Dean Smith (pilot)

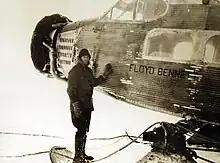
Engineer Elbert J. Thawley standing beside the "Floyd Bennett" airplane

In 1928, Smith was selected as a pilot for the Byrd Antarctic Expedition of 1928–1930 from a list of over 25,000 pilots. Byrd selected Smith not only for his all-weather experience, but because of the respect he had for Smith's mother after meeting her. Smith flew a three-engined Ford Trimotor plane named the "Floyd Bennett" (named in Bennett's honor) and headed for the South Pole on August 25, 1928. He logged 70 hours of Antarctic flying during the time he was at the South Pole with Admiral Richard Byrd.